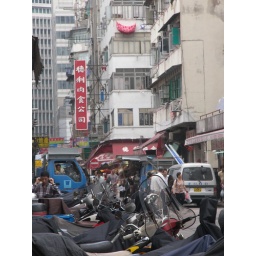
A small back street of Mong Kok in Hong Kong with lots of bikes and cars